Bernie Sanders

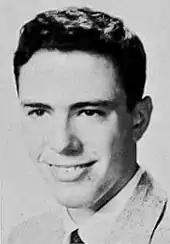
Sanders as a senior in high school, 1959

Bernard Sanders was born on September 8, 1941, in the New York City borough of Brooklyn. His father, Elias Ben Yehuda Sanders, a Polish-Jewish immigrant, was born in Słopnice, a town in Austrian Galicia that was then part of the Austro-Hungarian Empire and is now in Poland. Elias Sanders immigrated to the United States in 1921 and became a paint salesman. Bernie's mother, Dorothy Sanders, was born in New York City. He is the younger brother of Larry Sanders.